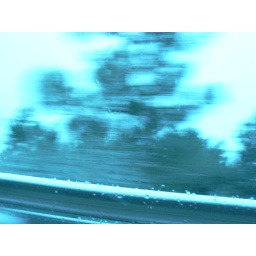
Rain in the highway and the trees making a strange blur effect. Love it.